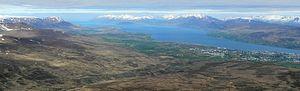
L'Eyjafjörður, toponyme islandais signifiant littéralement en français « fjord des îles », est un fjord d'Islande situé dans le Nord du pays. S'avançant de soixante kilomètres à l'intérieur des terres ce qui fait de lui l'un des fjords les plus longs du pays, il est délimité à l'ouest par la Tröllaskagi, à l'est par la Flateyjarskagi et s'ouvre au nord sur l'océan Arctique.